List of birds of Algeria

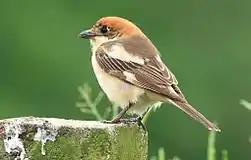
Woodchat shrike

Bushshrikes are similar in habits to shrikes, hunting insects and other small prey from a perch on a bush. Although similar in build to the shrikes, these tend to be either colourful species or largely black; some species are quite secretive.